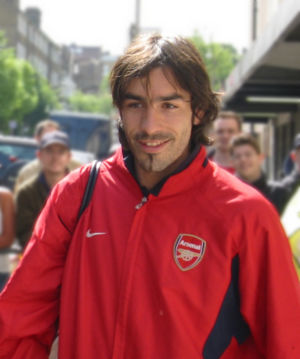
Robert Pirès
Robert Emmanuel Pirès er en tidligere fransk fodboldspiller, der senest spillede for den engelske Premier League-klub Aston Villa F.C.